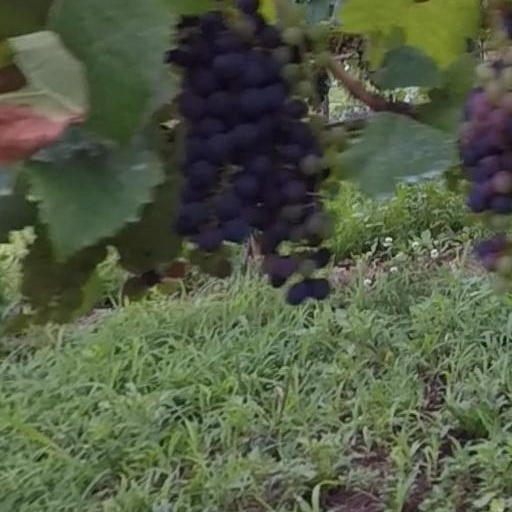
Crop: grape